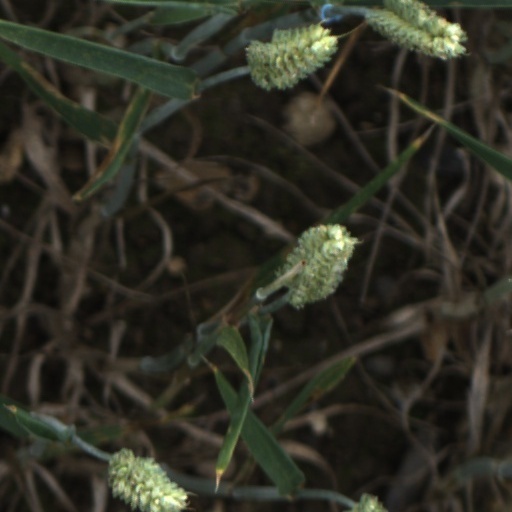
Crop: wheat